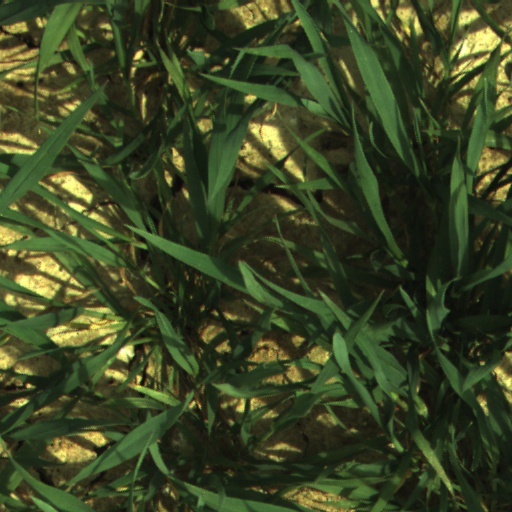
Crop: wheat